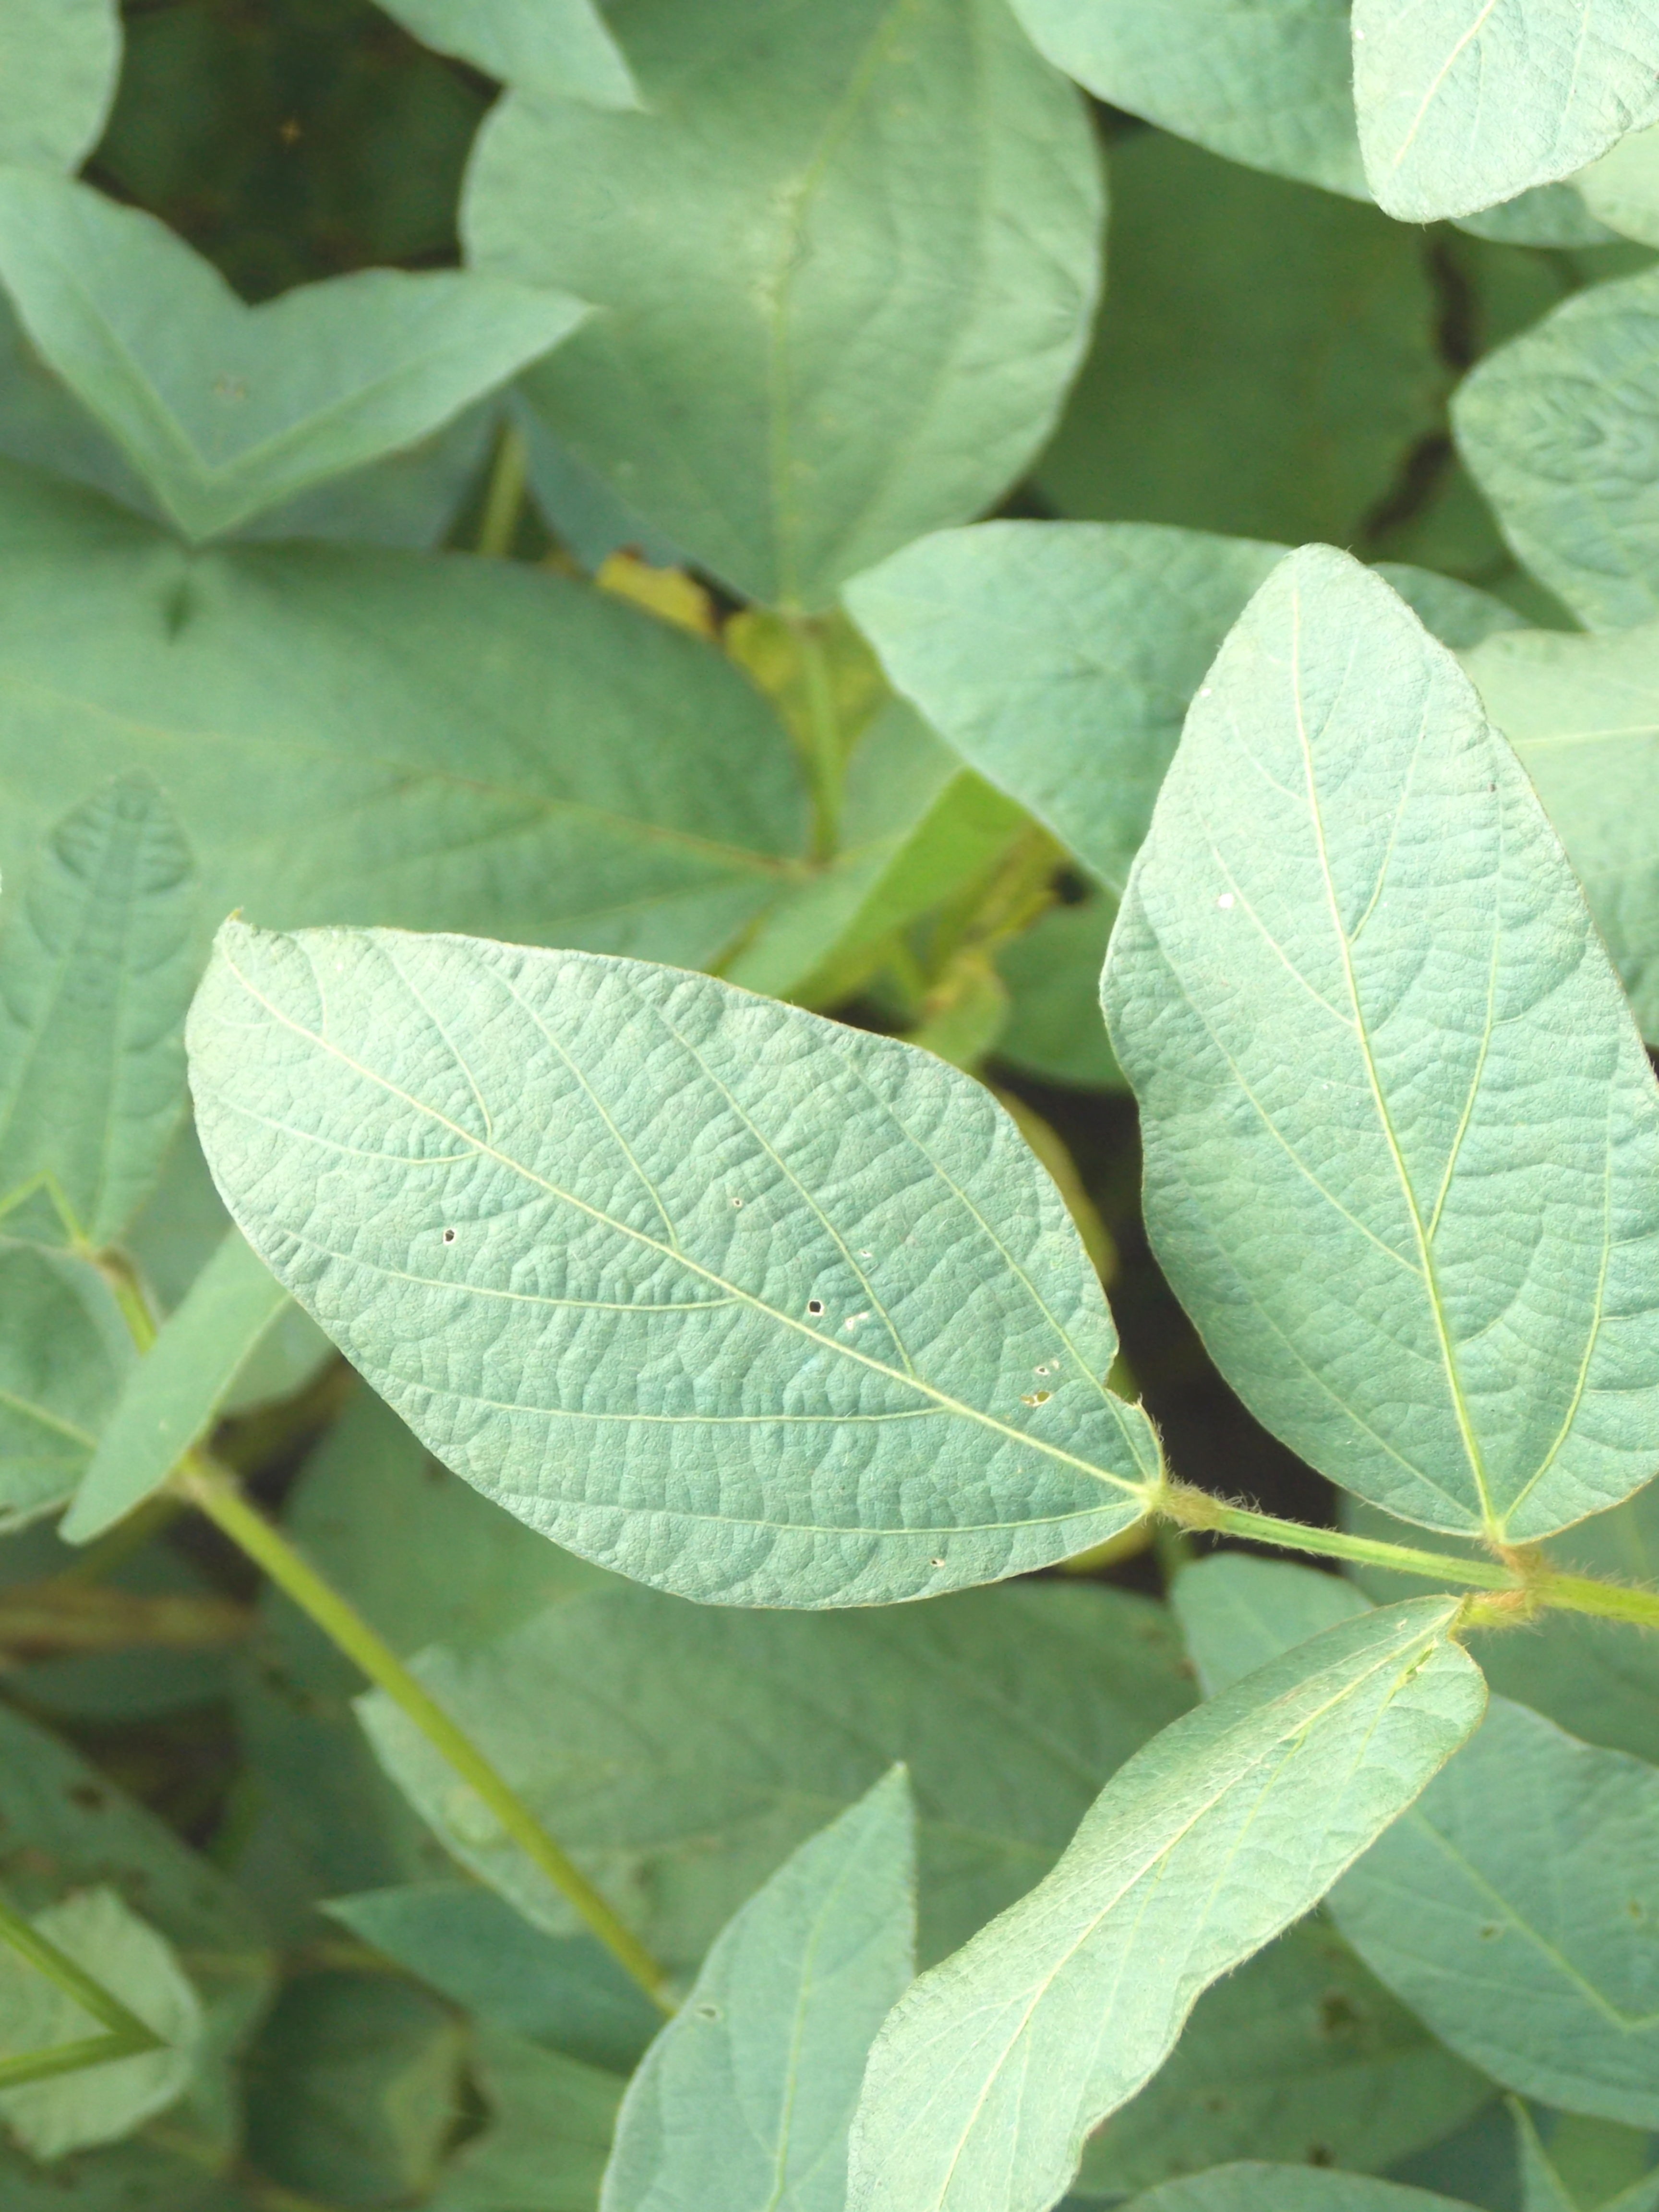
Label: Healthy